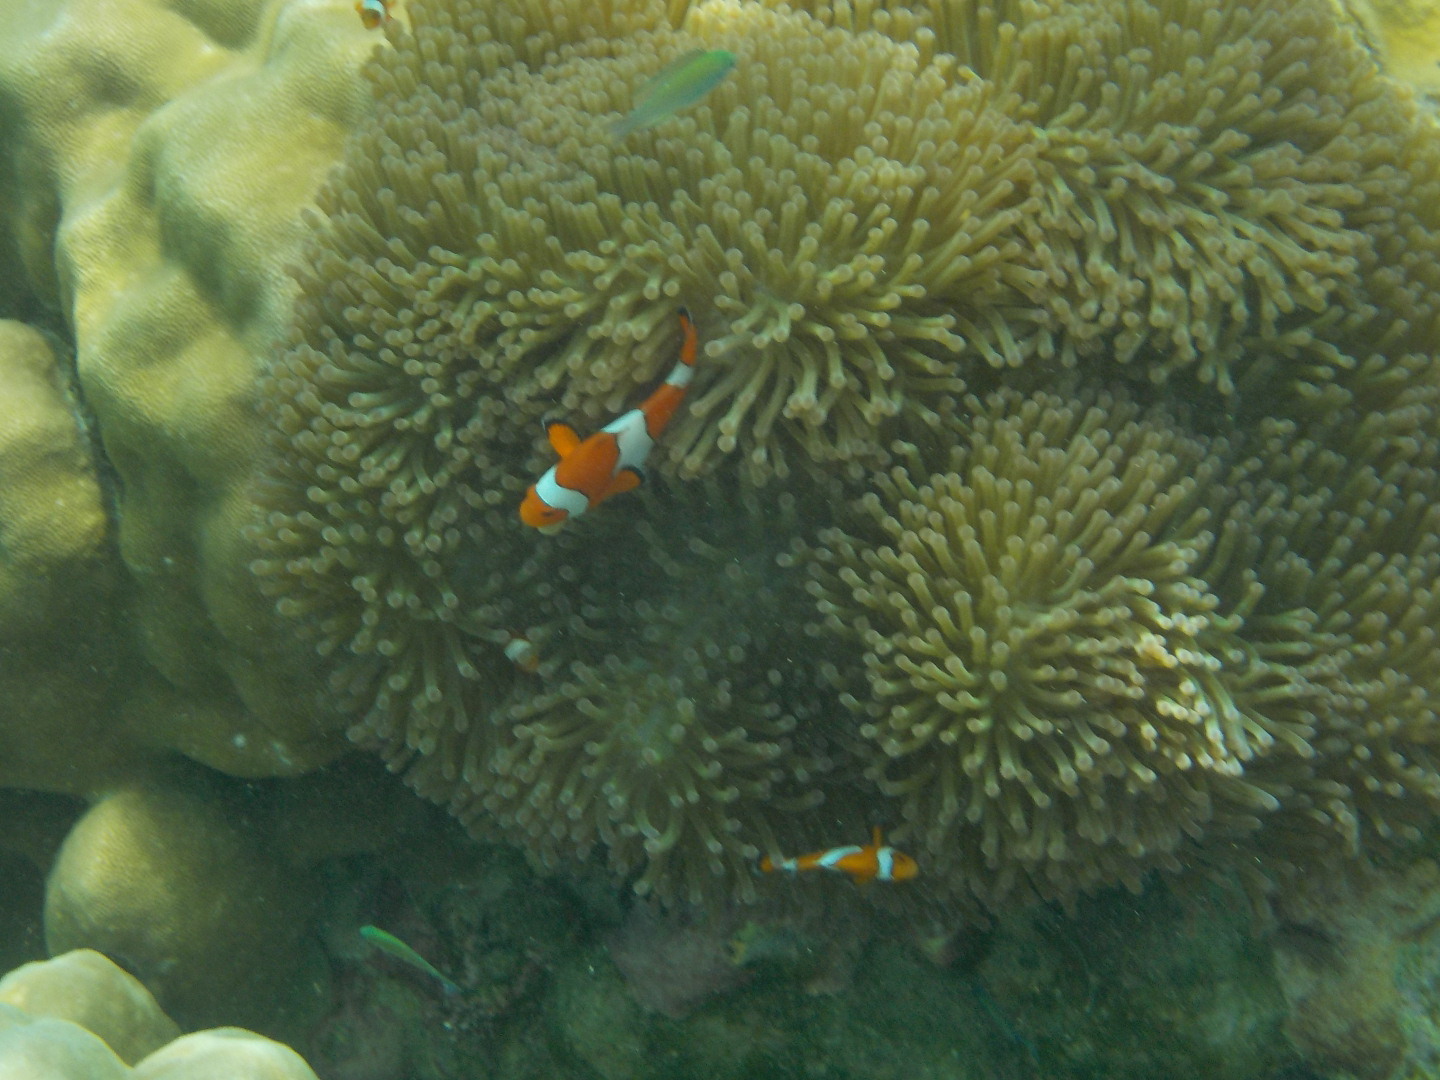
Amphiprion ocellaris (Ocellaris Anemonefish)